List of Mac models grouped by CPU type

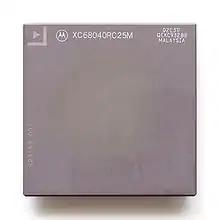
A Motorola 68040 processor

The Motorola 68040 has improved per-clock performance compared to the 68030, as well as larger instruction and data caches, and was the first Mac processor with an integrated floating-point unit.